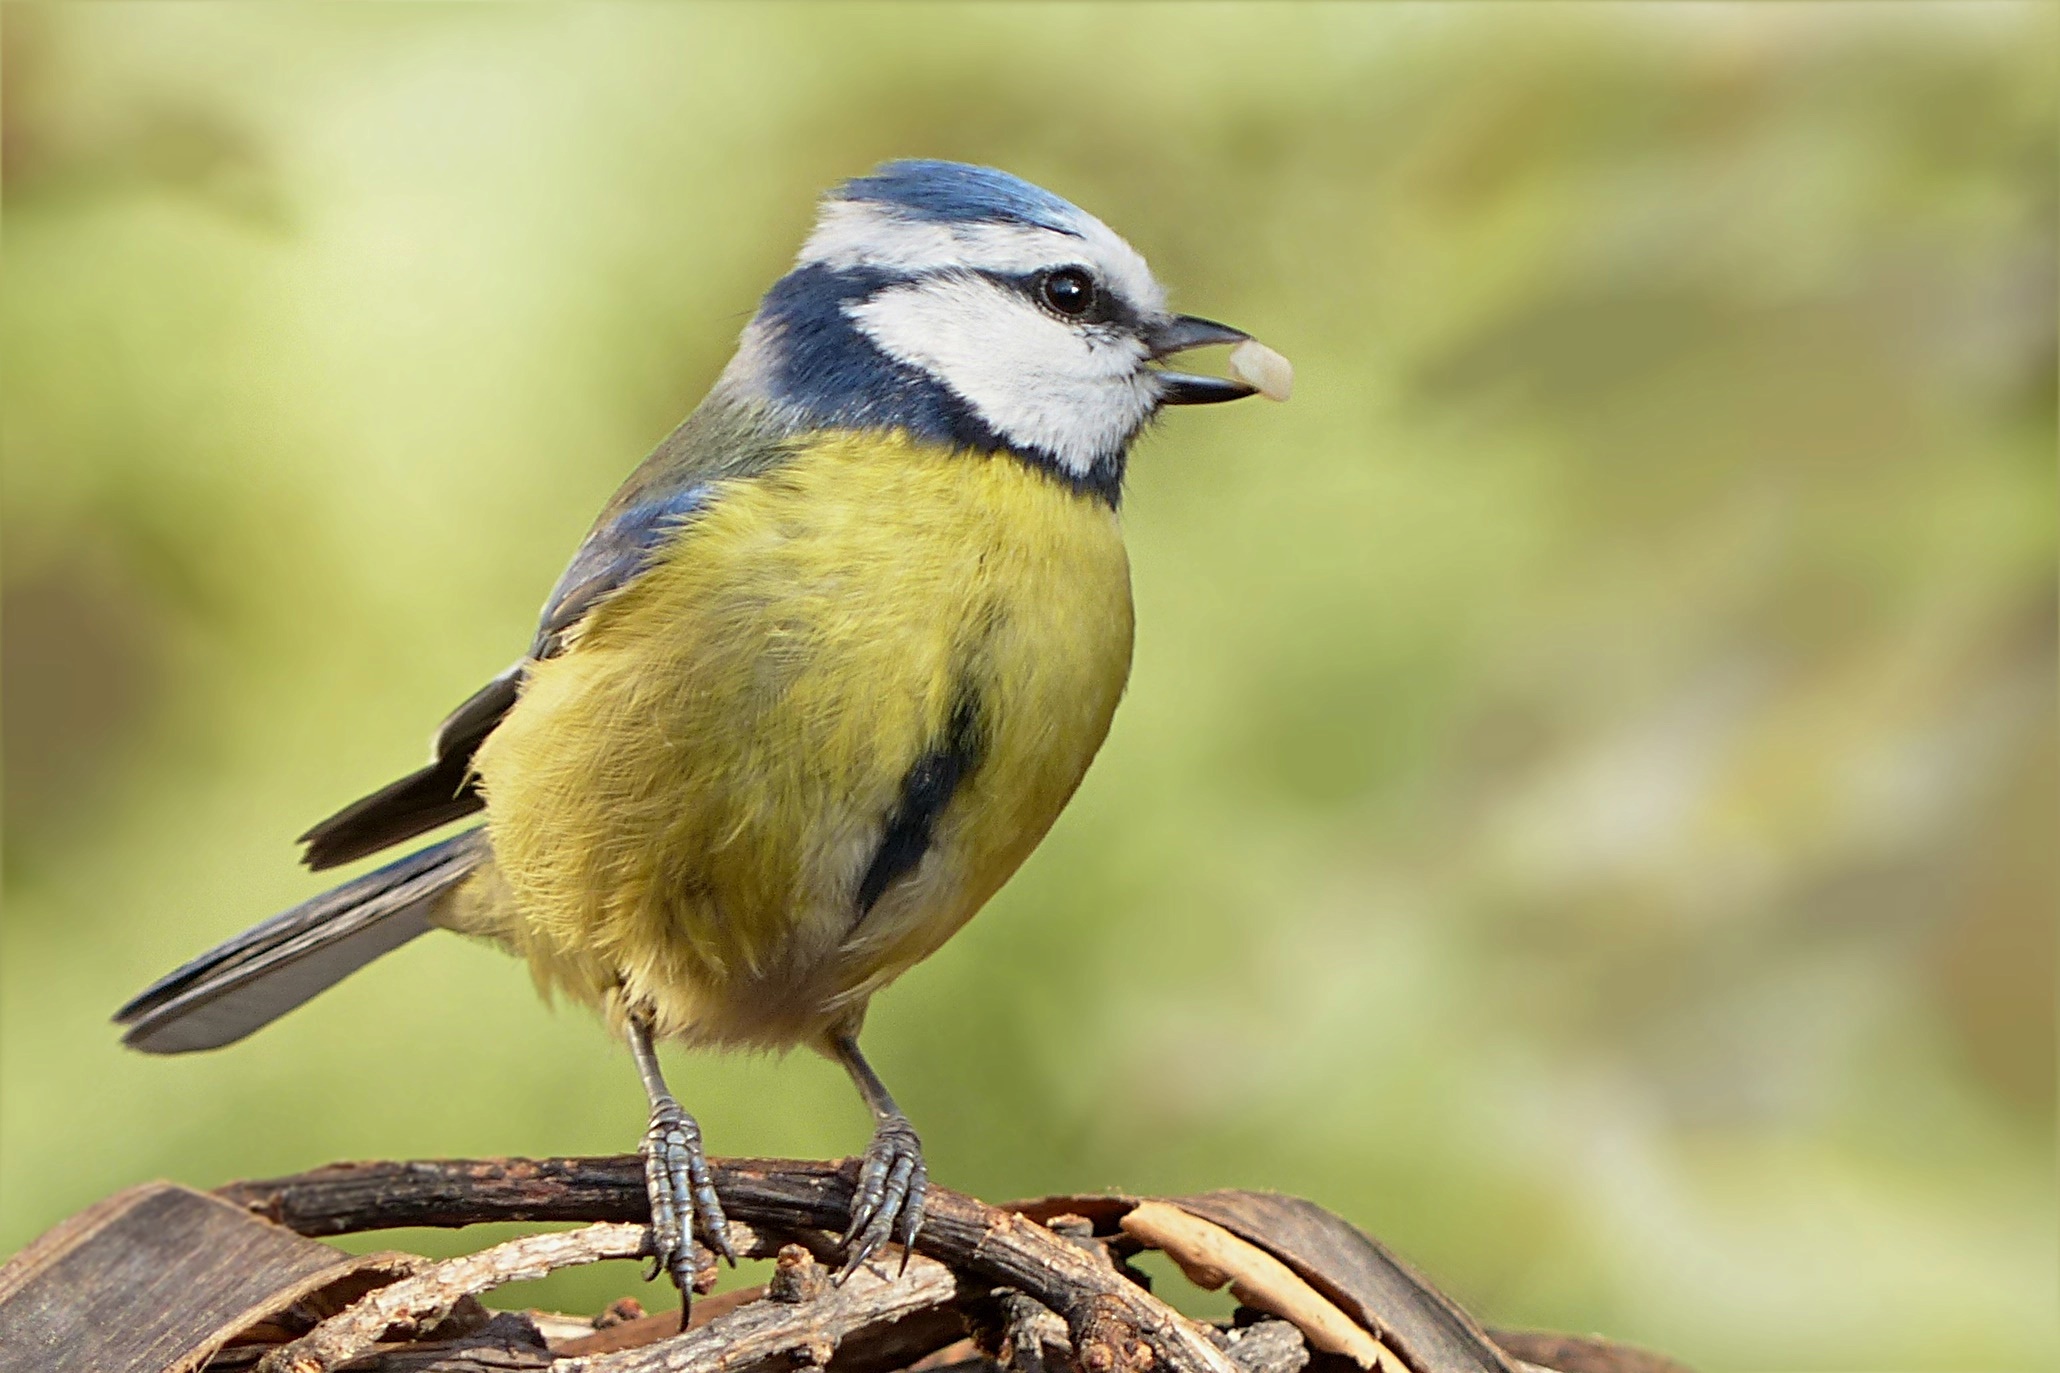
nature, branch, bird, wildlife, beak, garden, fauna, jay, vertebrate, blue tit, finch, foraging, chickadee, brambling, young animal, old world flycatcher, perching bird, emberizidae